Community College of Aurora

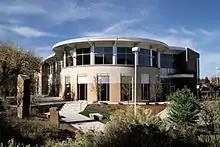
CCA's Student Centre Rotunda, CentreTech Campus, Aurora, Colorado

The Community College of Aurora (CCA) is a public community college in Aurora, Colorado. It is part of the Colorado Community College System. CCA serves over 10,000 students annually at its CentreTech Campus in Aurora; Lowry Campus at the former Lowry Air Force Base; and through online classes.